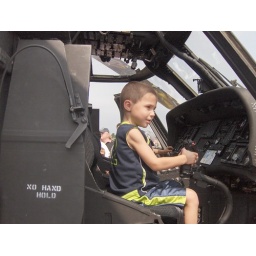
Cameron sitting in the drivers seat of the Black Hawk!